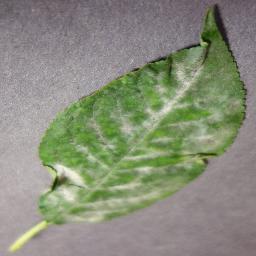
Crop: cherry
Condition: (including_sour)_powdery_mildew